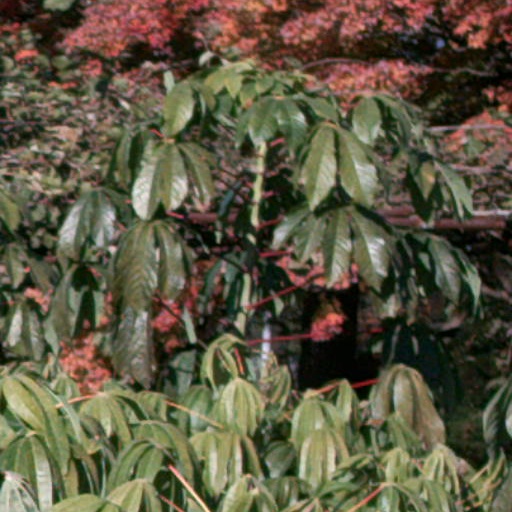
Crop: cassava